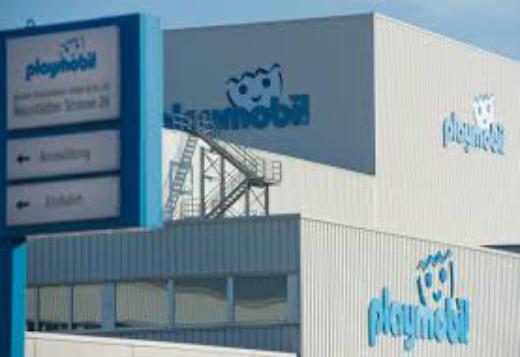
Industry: Leisure